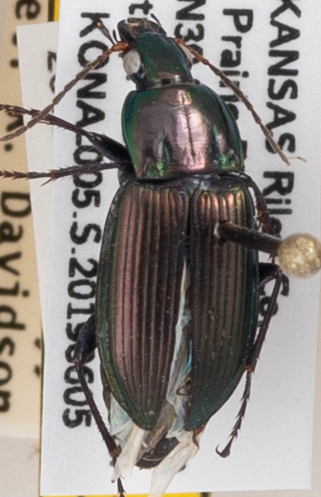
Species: Poecilus chalcites
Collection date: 2019-06-05
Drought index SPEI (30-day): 1.608
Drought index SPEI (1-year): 1.498
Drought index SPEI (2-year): -0.086